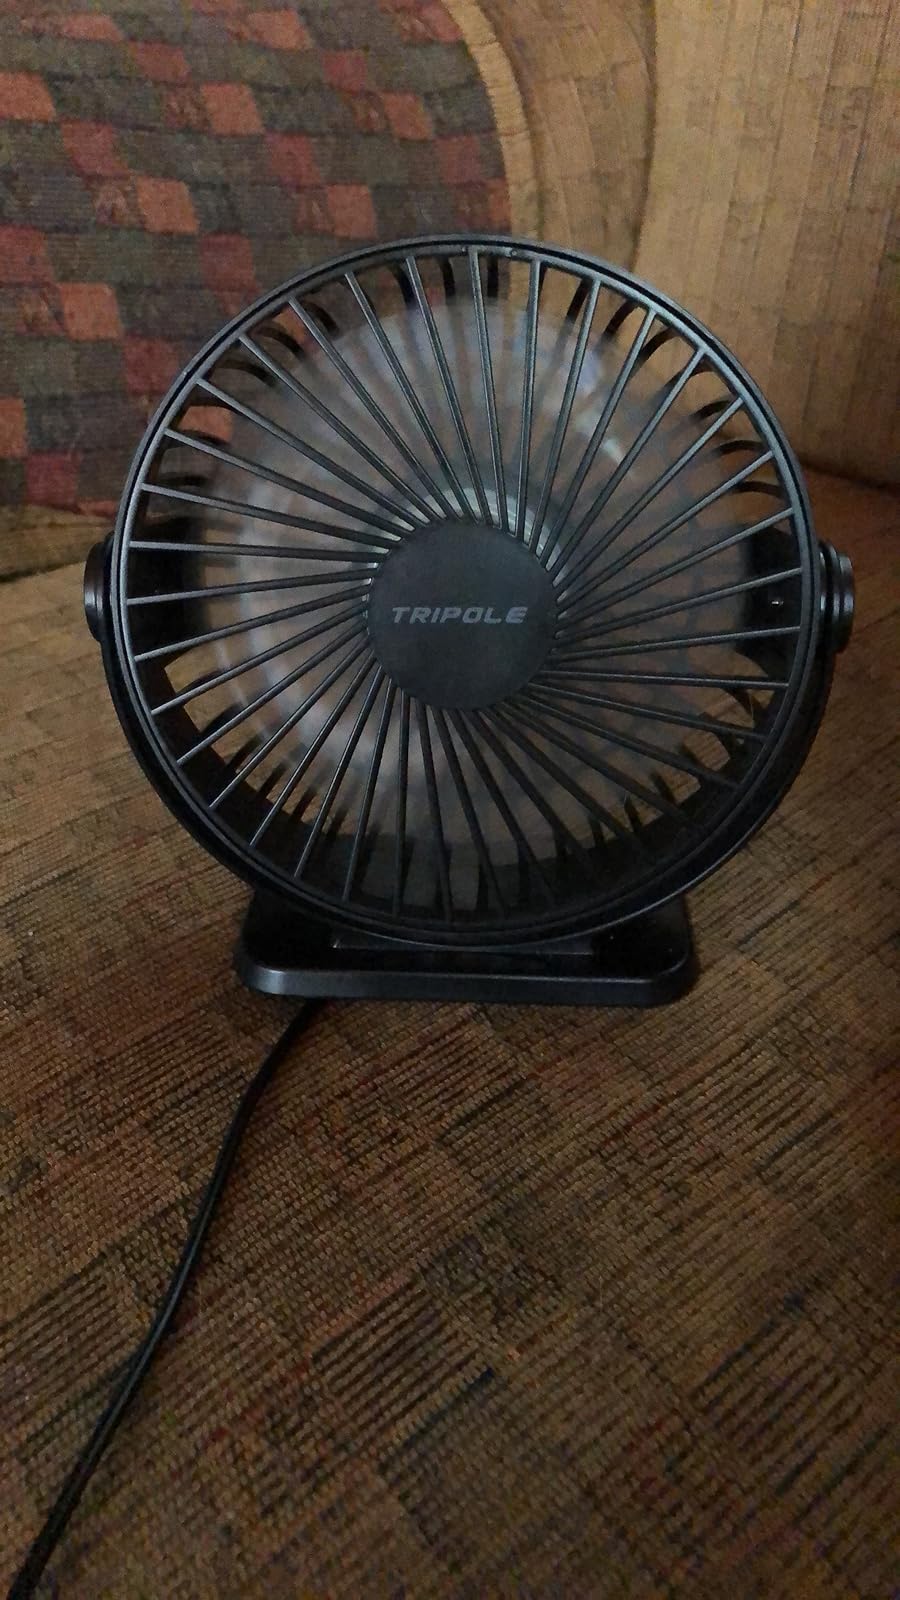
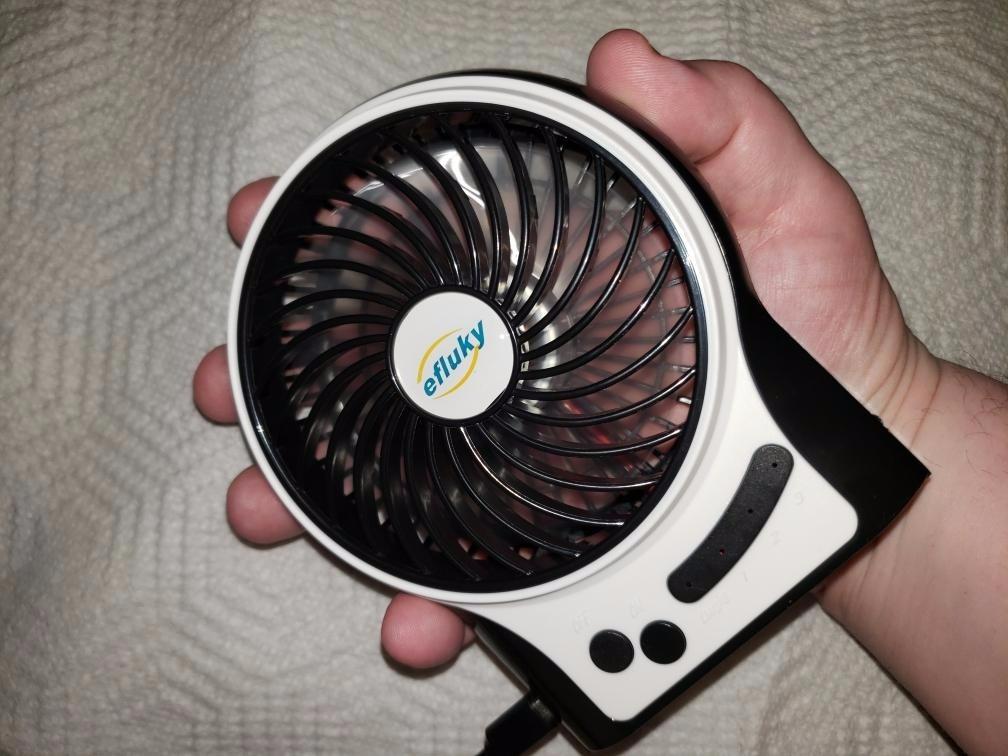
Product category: fan
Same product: no